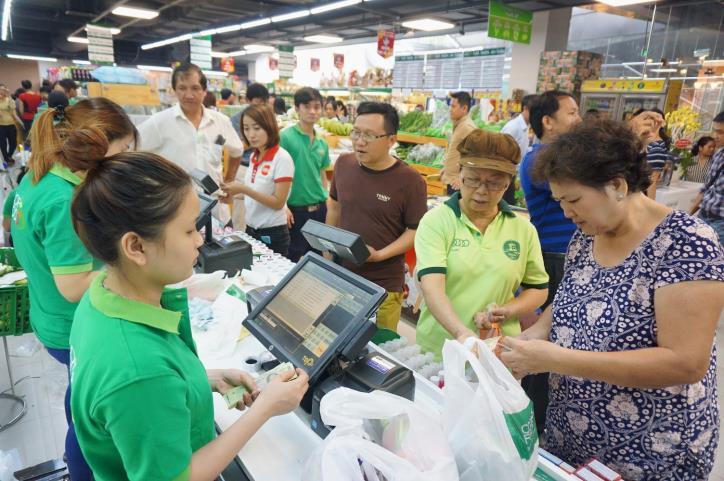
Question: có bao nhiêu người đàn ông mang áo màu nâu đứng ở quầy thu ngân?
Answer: có 1 người đàn ông áo màu nâu đứng ở quầy thu ngân